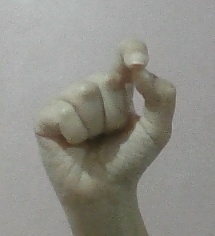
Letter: fa